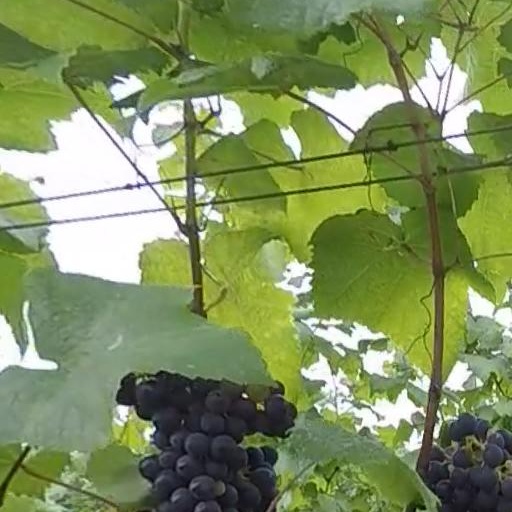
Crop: grape